Bernie Bierman

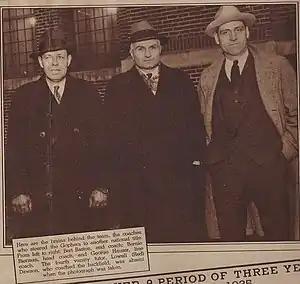
The Minnesota's Golden Gophers, 1935 National Champions, coaches: Bert Baston, end coach; Bernie Bierman, head coach; and George Hauser, line coach. The fourth varsity tutor, Lowek (Red) Dawson, who coached the backfield, was absent when the photograph was taken

In January 1932, Bierman was hired to replace Fritz Crisler as Minnesota's head football coach. After a 5–3 season in 1932, Bierman led Minnesota on a nine-year run from 1933 to 1941 during which they five won national championships (1934, 1935, 1936, 1940, and 1941) and seven Big Ten championships (1933, 1934, 1935, 1937, 1938, 1940, and 1941) and four perfect seasons (1934, 1935, 1940, 1941). Bierman cited the 1934 victory over Pittsburgh as the "high spot" of the season in which the Golden Gophers "blossomed" into a great team.